Princess in the Palace

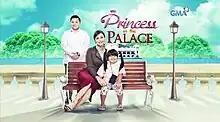
Title card

Princess in the Palace is a Philippine television drama comedy series broadcast by GMA Network. Directed by Mike Tuviera, it stars Ryzza Mae Dizon in the title role. It premiered on September 21, 2015 on the network's afternoon line up. The series concluded on June 10, 2016 with a total of 187 episodes.